István Miklósy

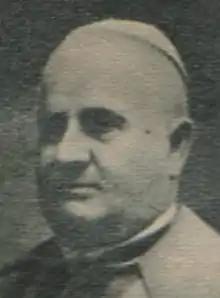
István Miklósy

István Miklósy (22 August 1857 – 29 October 1937) was a Hungarian Greek Catholic hierarch. He was the first eparchial bishop of the Hungarian Greek Catholic Eparchy of Hajdúdorog from 1913 to 1937.